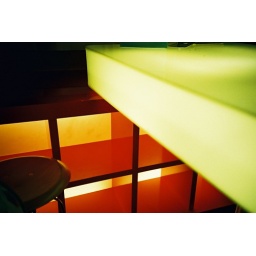
I like the red and yellow furniture in Sony Metreon.